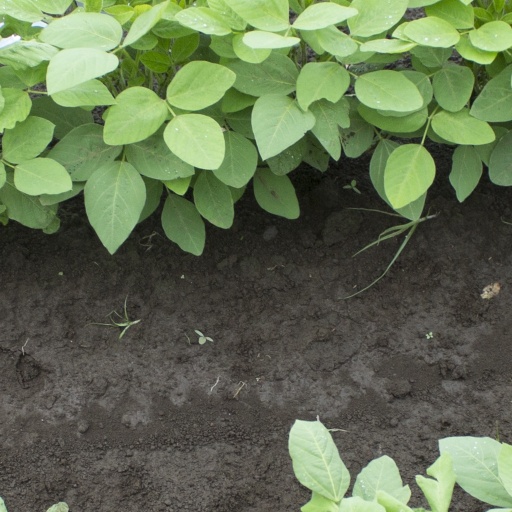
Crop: soybean